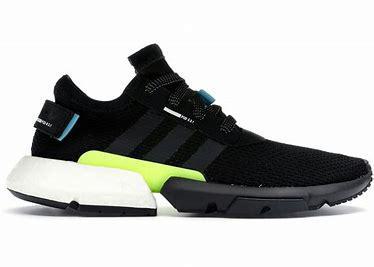
Brand: Adidas
Model: Pod S3 1